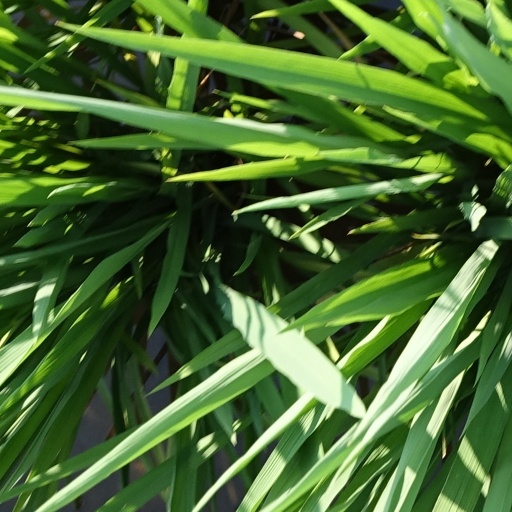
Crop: rice